The Final Wish

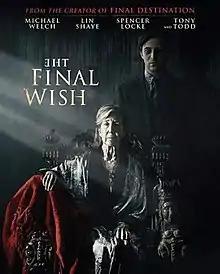
Film poster

The Final Wish is a 2018 mystery-horror film directed by Timothy Woodward Jr., written by Jeffrey Reddick (also co-producer), William Halfon and Jonathan Doyle, and starring Lin Shaye and Michael Welch. Distributed by Cinedigm Entertainment Group, "The Final Wish" was released on October 17, 2018 at the Screamfest Horror Film Festival.